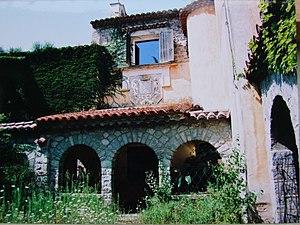
Galerie nord au pied du chevet-tour de la chapelle des Capucins,jusqu'à l'été 2015.Baie vitrée,armoiries de Céret,et arches sont dues à Alfred Joffre,architecte des M.H et propriétaire vers 1935-1950.Photo originale en argentique provenant du travail personnel du même auteur que le présent tirage en numérique.
Le couvent des Capucins est un ancien bâtiment religieux situé à Céret. Le lieu est réputé avoir abrité la conférence de Céret du traité des Pyrénées. Après l'abandon de sa fonction religieuse en 1881, le site devient la propriété de Frank Burty Haviland où il résida quelques années, entre 1913 et 1927. Ce site a servi de sujet à de nombreux peintres du XXᵉ siècle, à partir de cette époque.